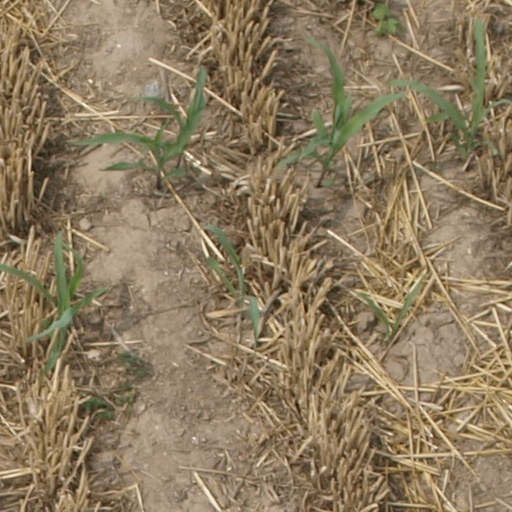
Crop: maize; corn